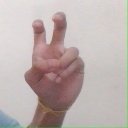
अक्षर: ई